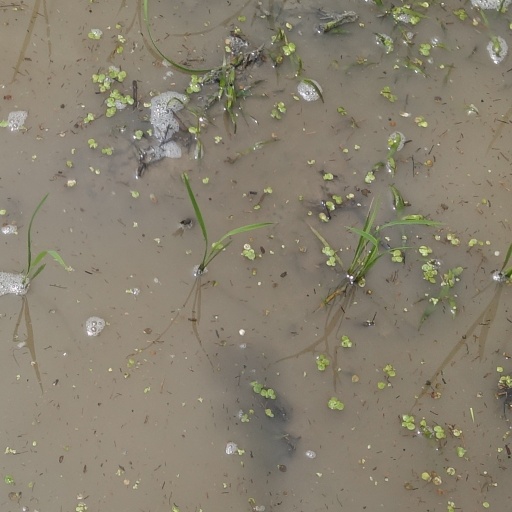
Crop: rice